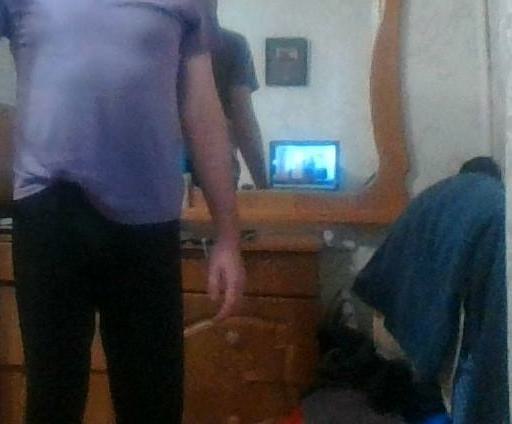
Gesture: no_gesture